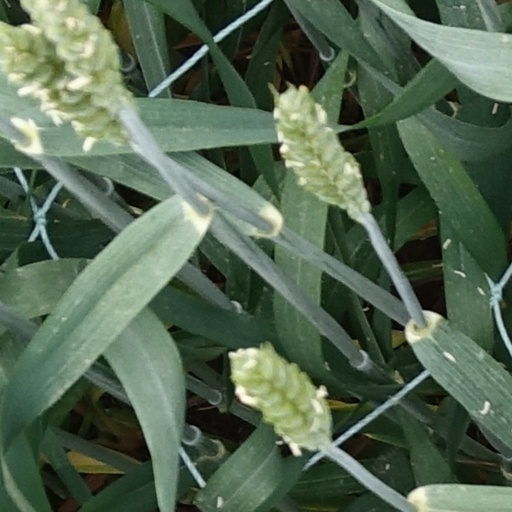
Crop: wheat